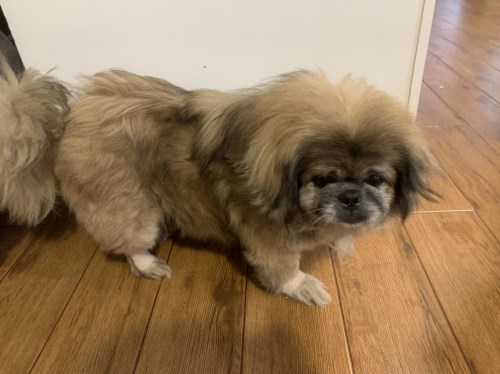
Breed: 480-n000125-Pekinese